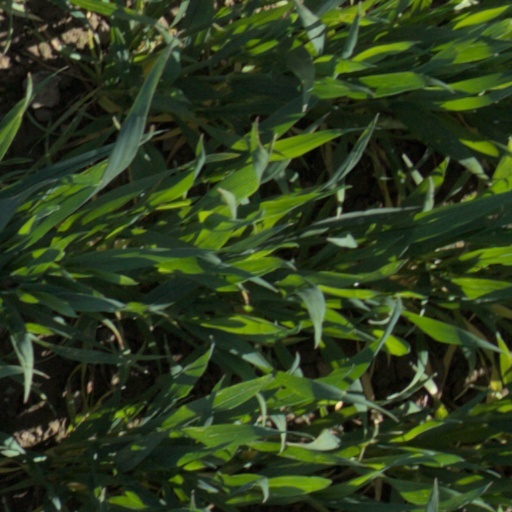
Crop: wheat